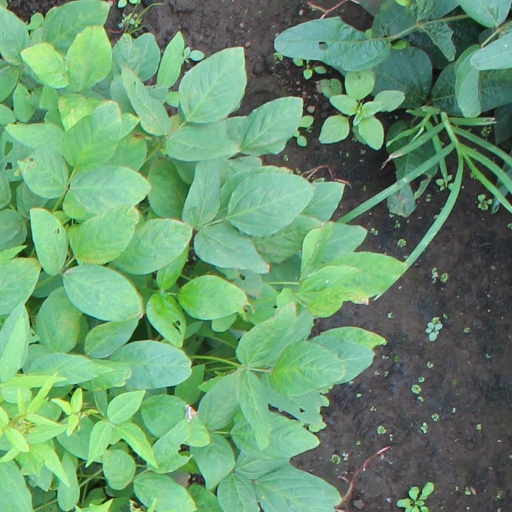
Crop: soybean